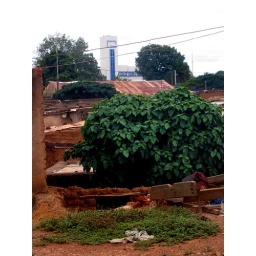
The new Bobo seen from the old Bobo. The modernist white and blue building in the background is the central mayor's office.